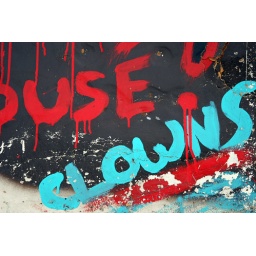
A sign for a haunted house in an overgrown parking lot near Northgate Mall.